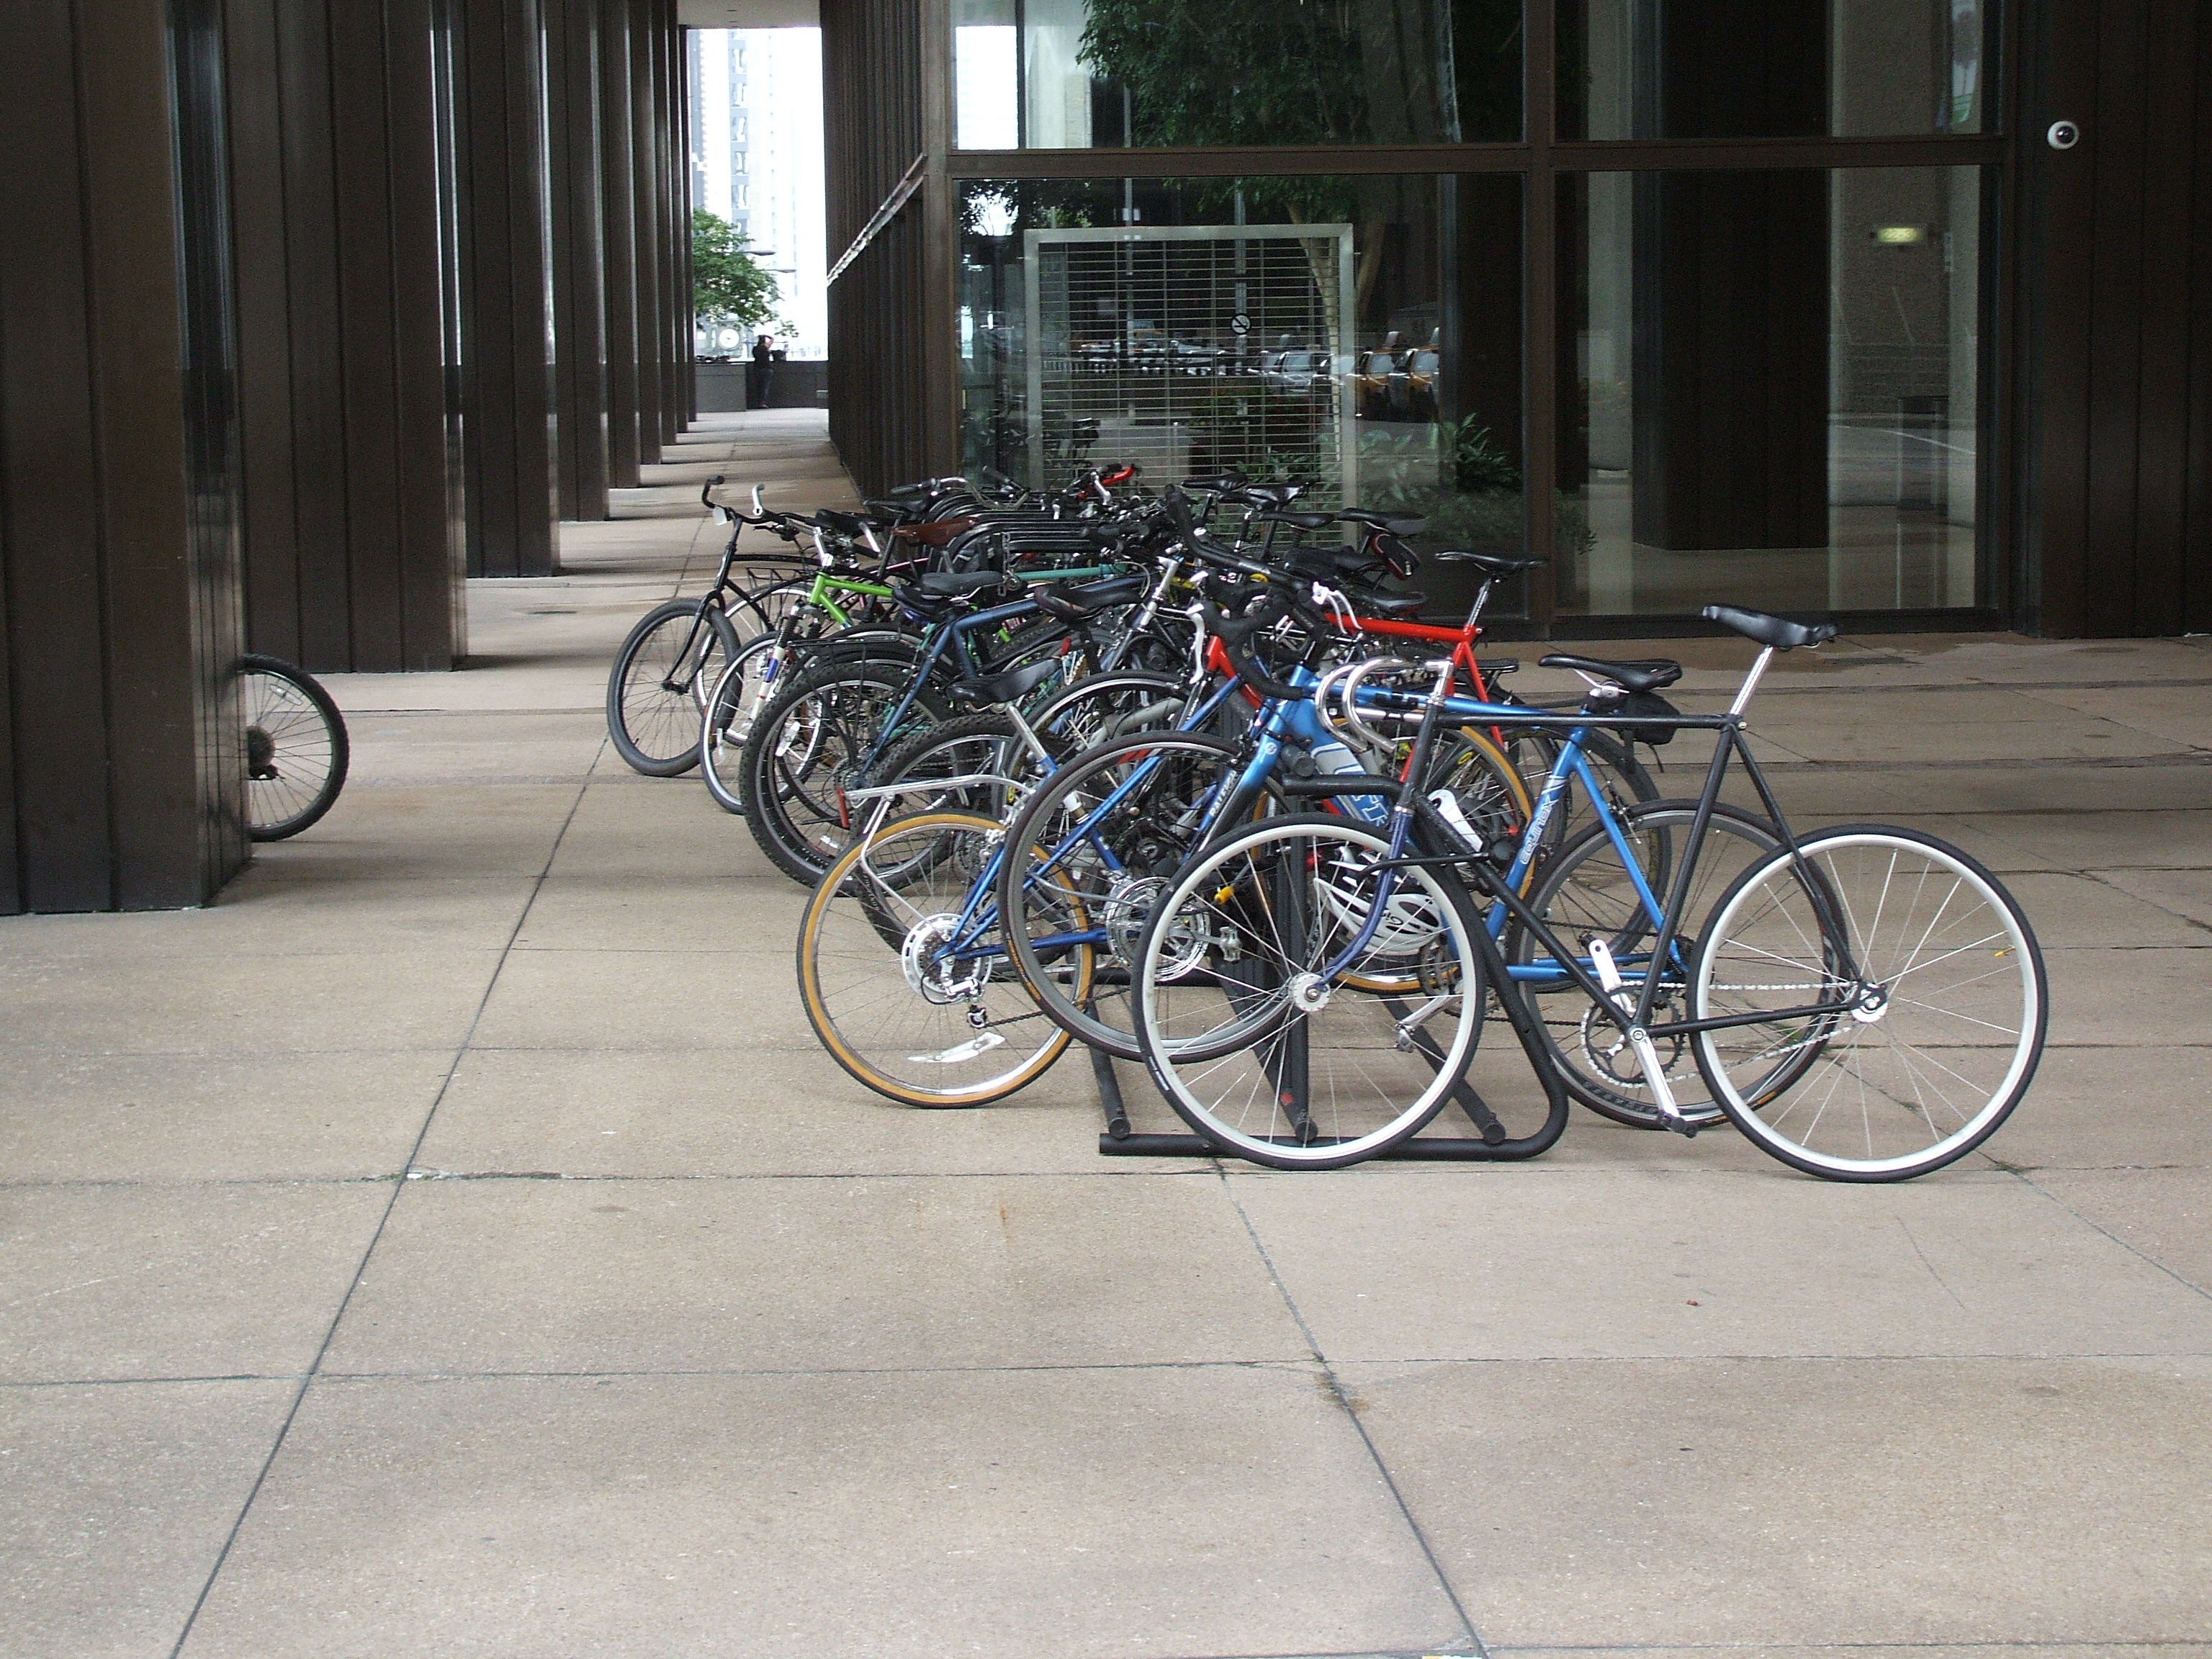
wheel, bicycle, transportation, vehicle, chicago, sports equipment, cycling, bicycles, land vehicle, road bicycle